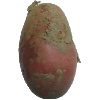
Label: red_potato